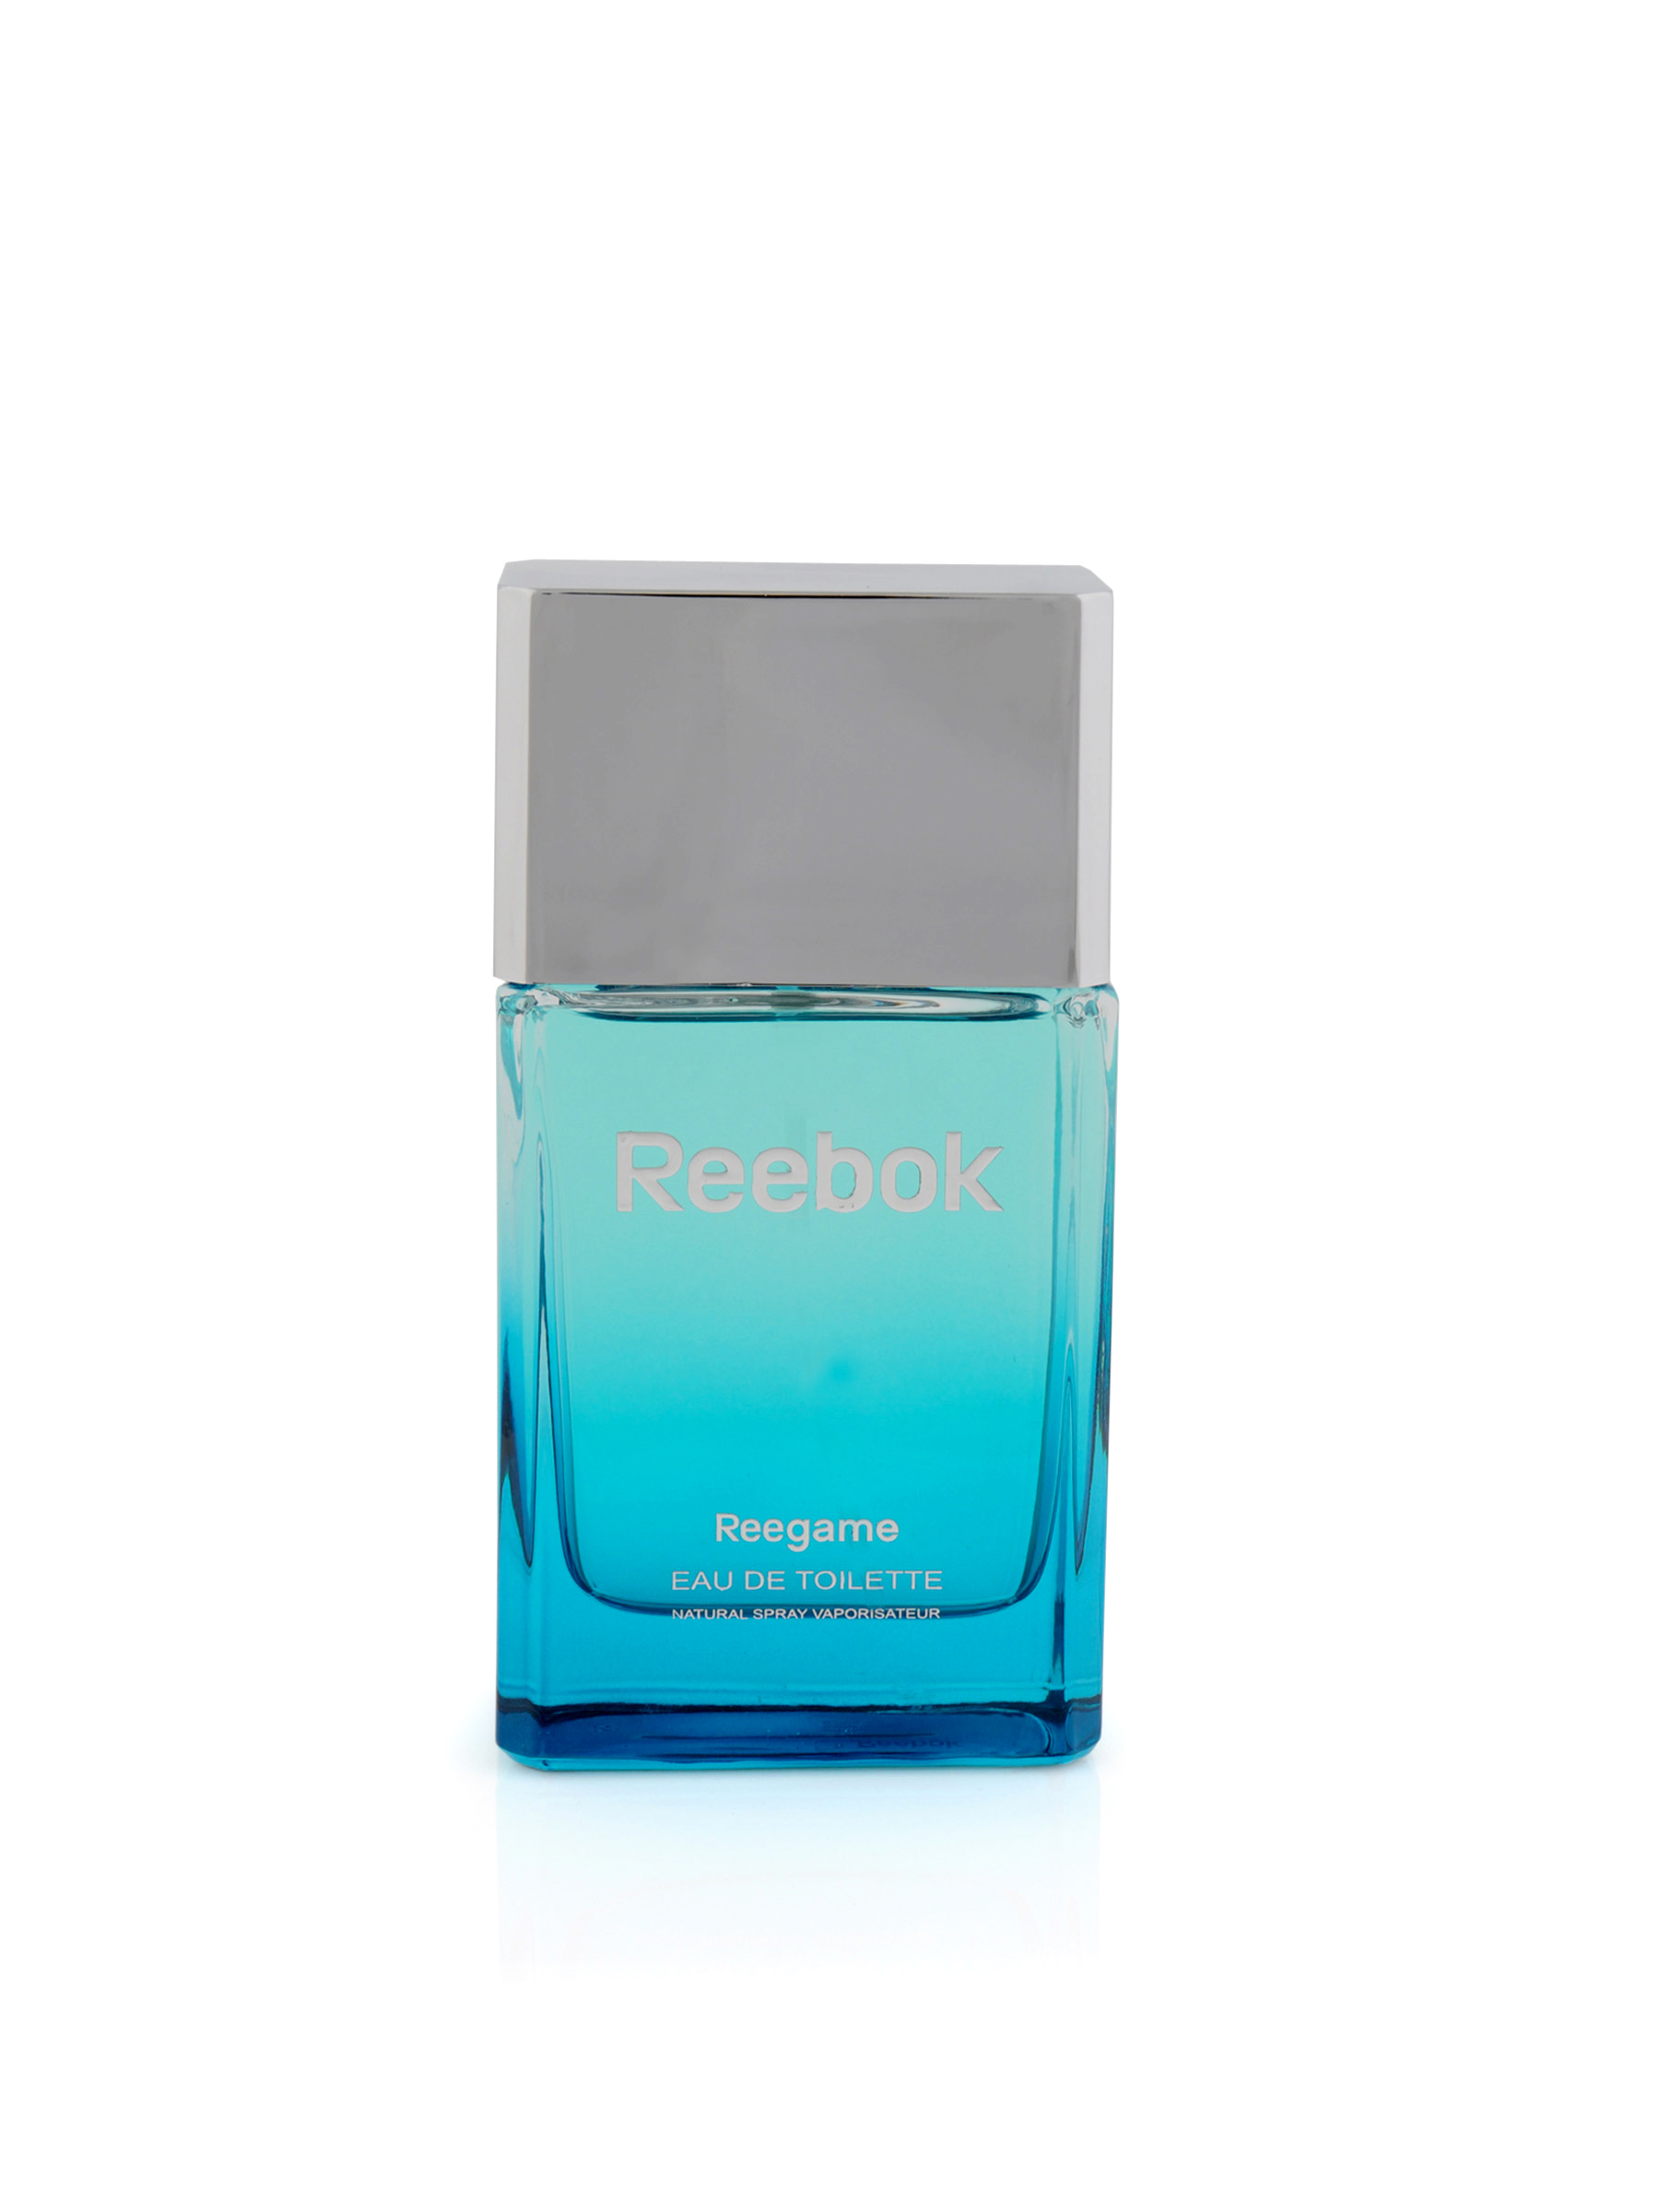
Reebok Reegame Men Perfumes
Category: Personal Care / Fragrance / Perfume and Body Mist
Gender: Men
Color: White
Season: Spring 2017
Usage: Casual